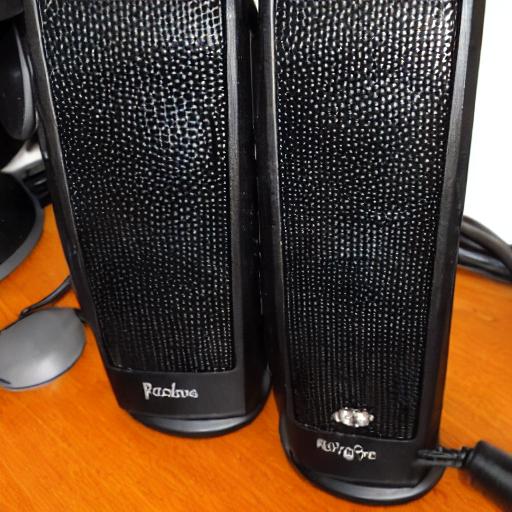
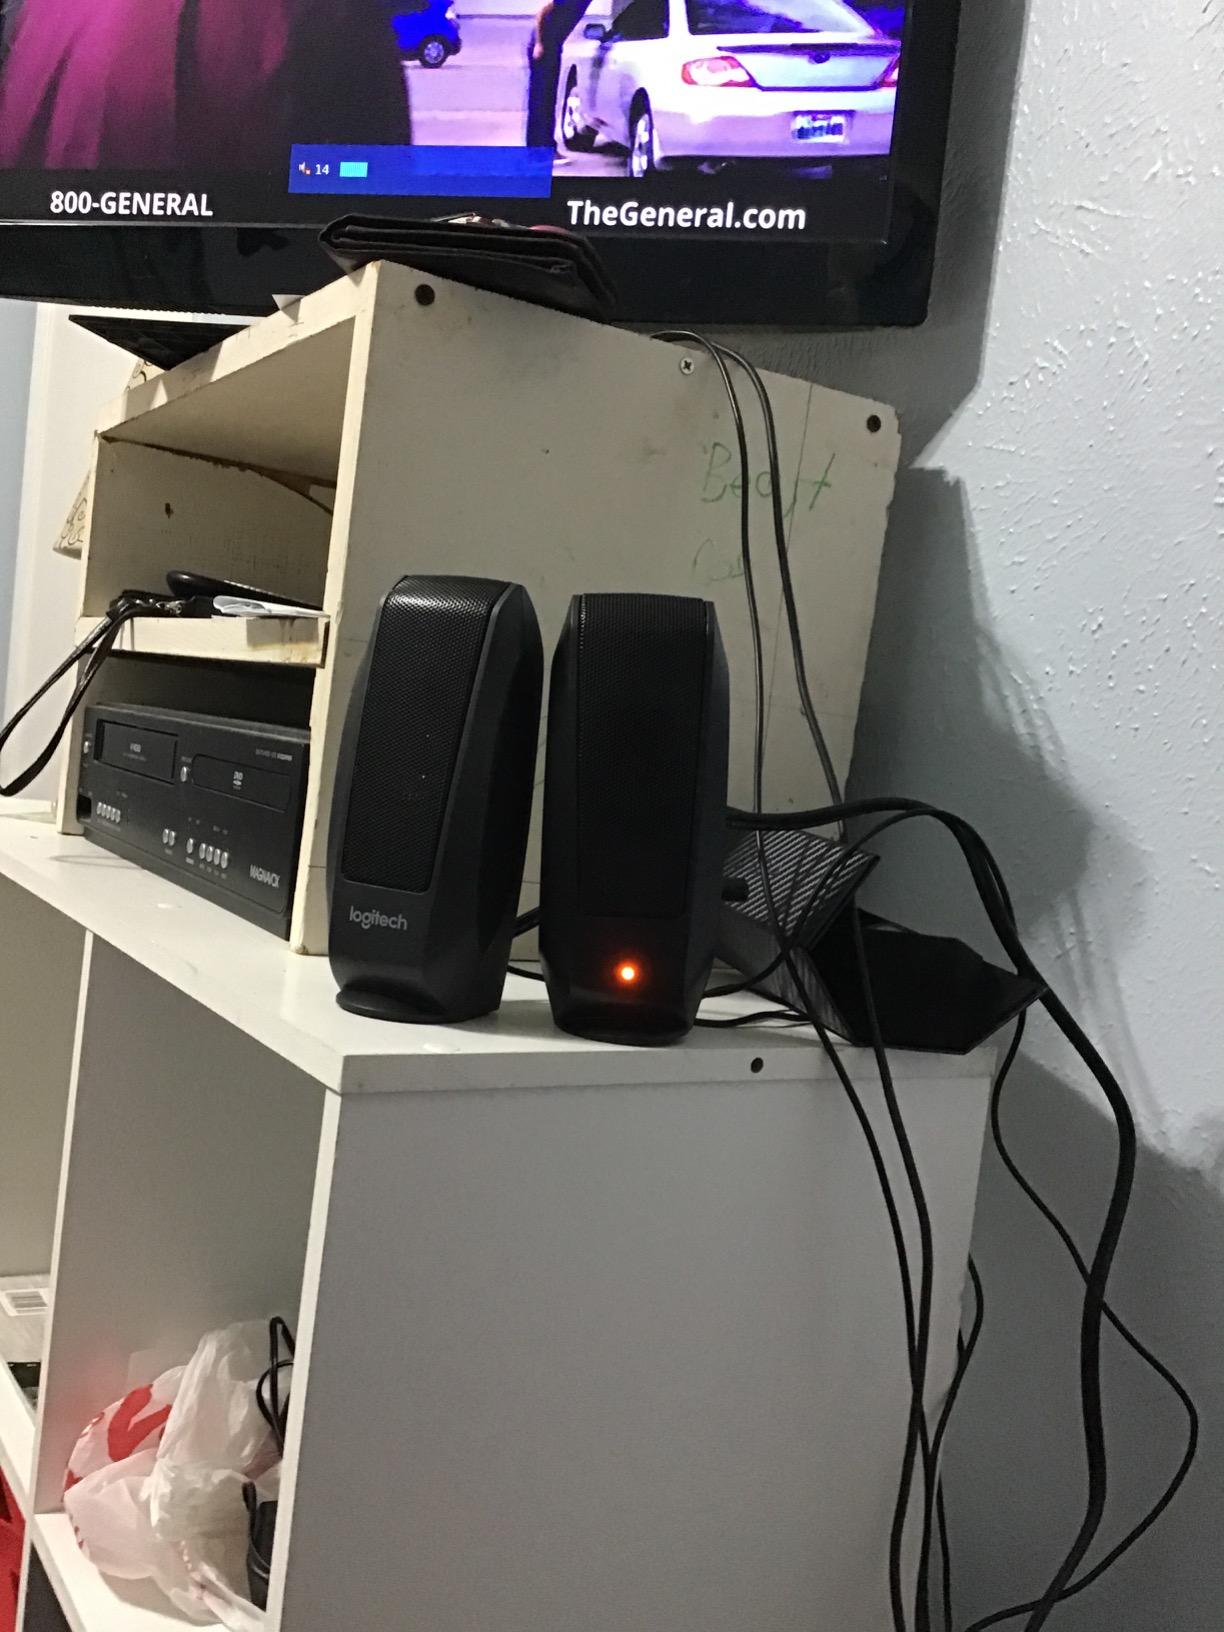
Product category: speaker
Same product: no